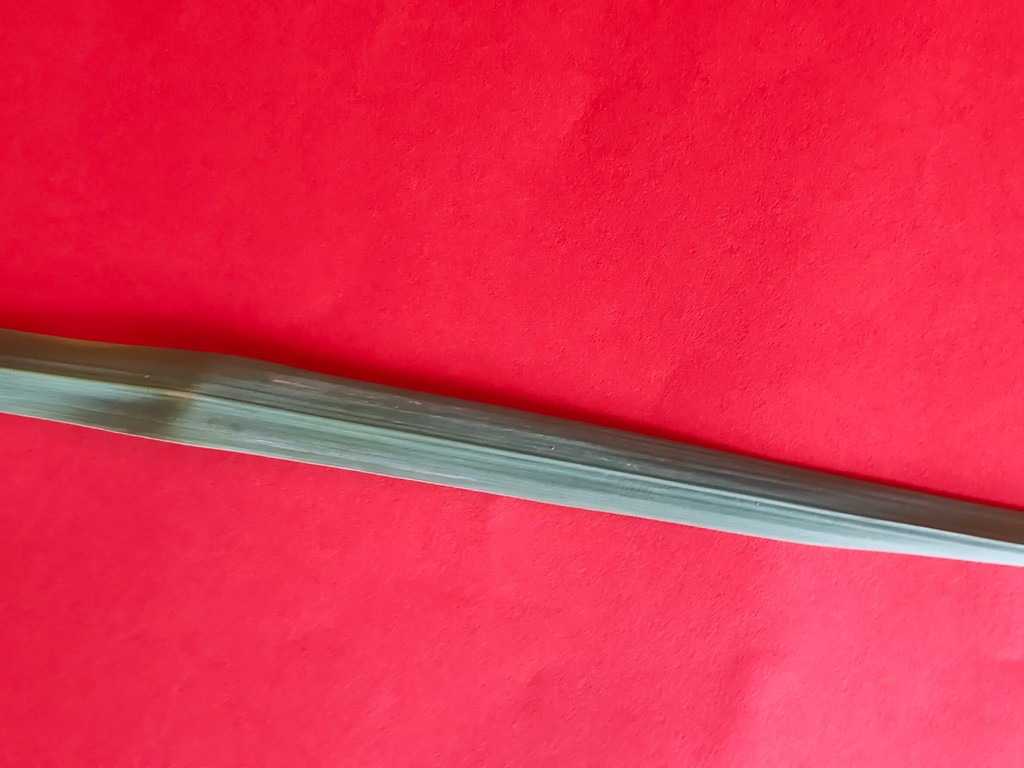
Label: Healthy